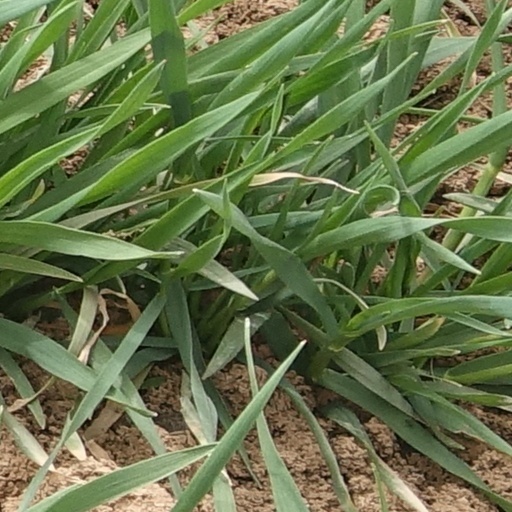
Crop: wheat